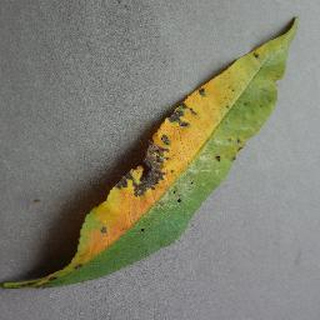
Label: peach_bacterial_spot